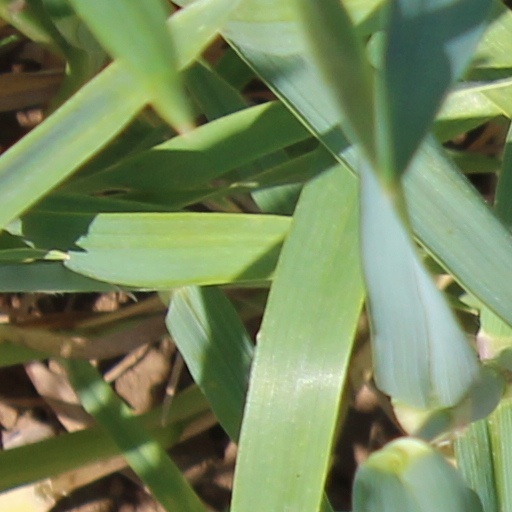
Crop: wheat